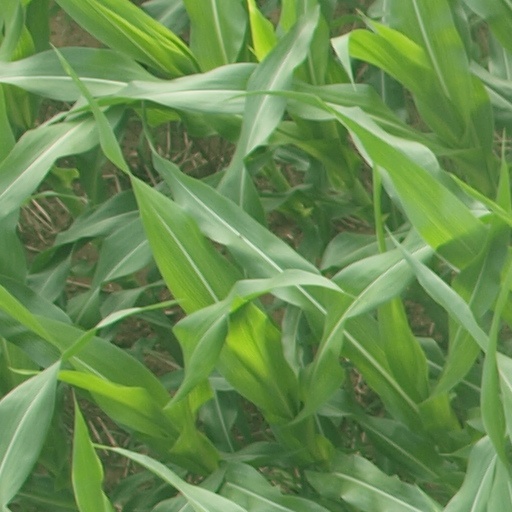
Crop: maize; corn